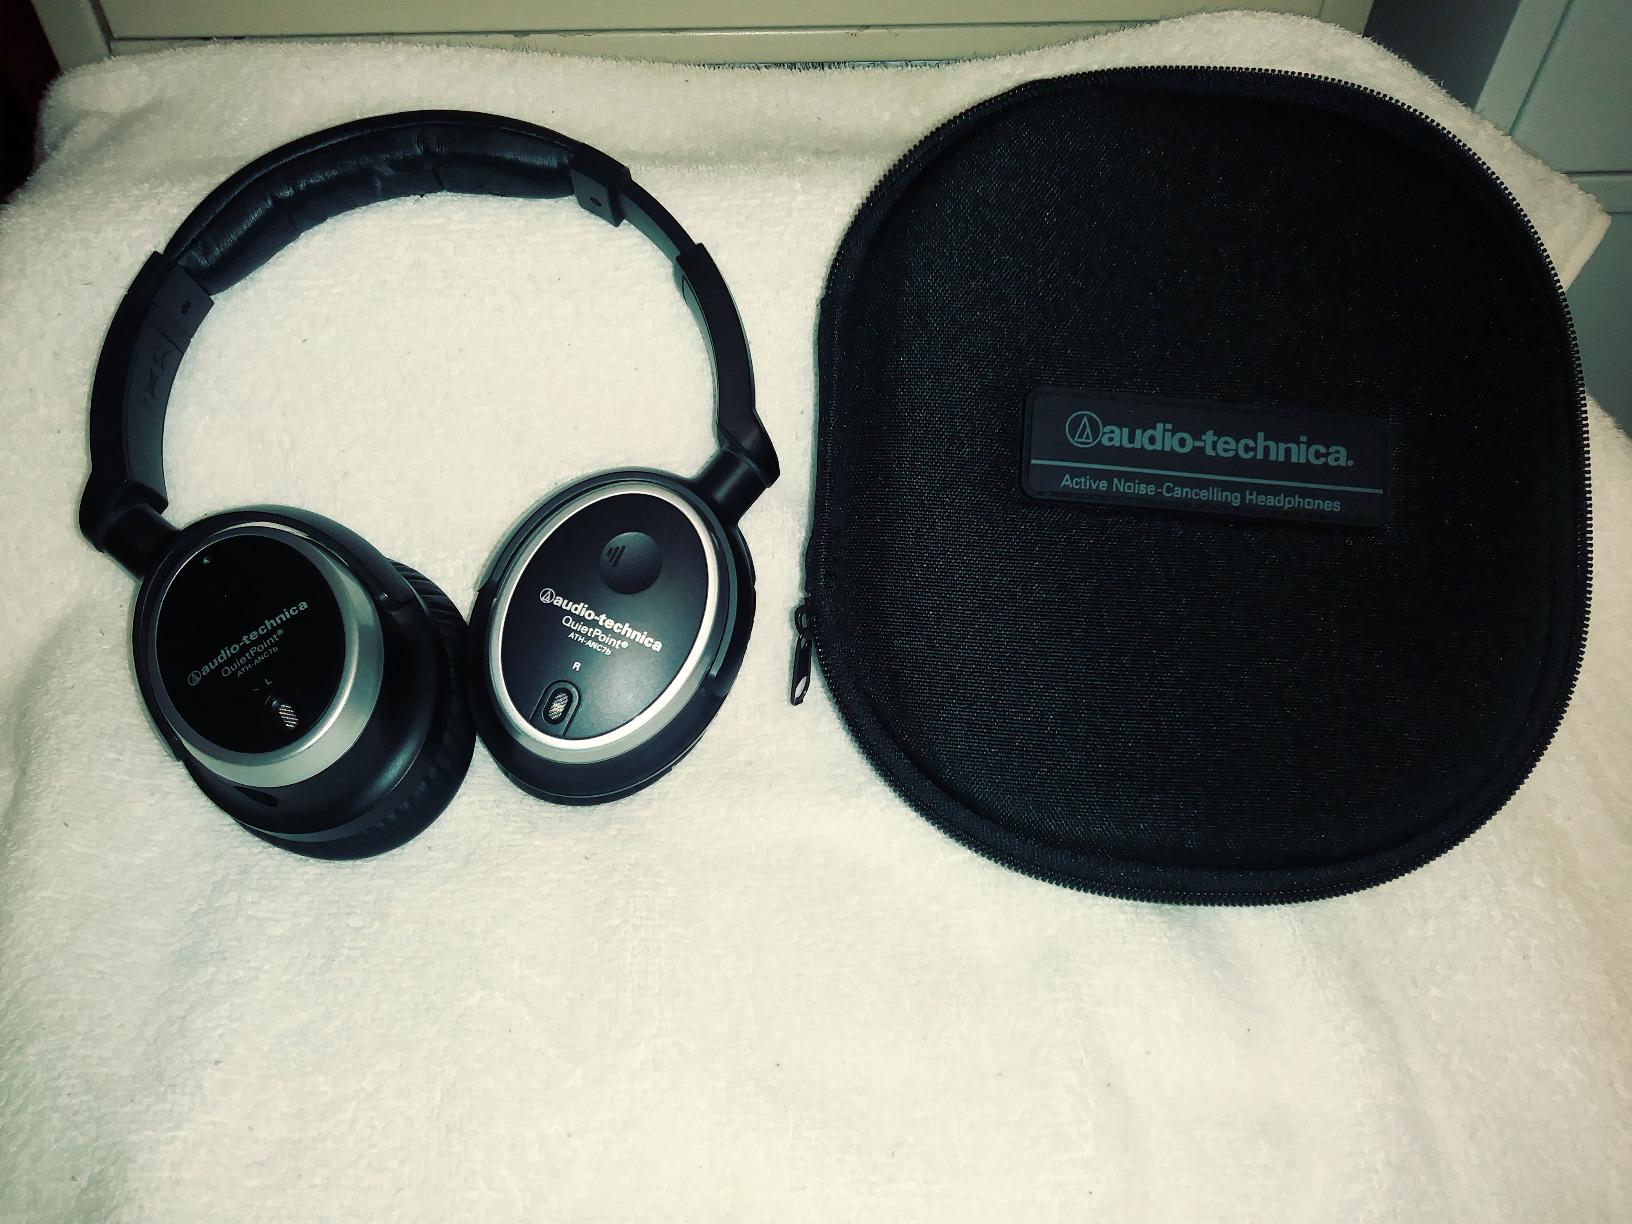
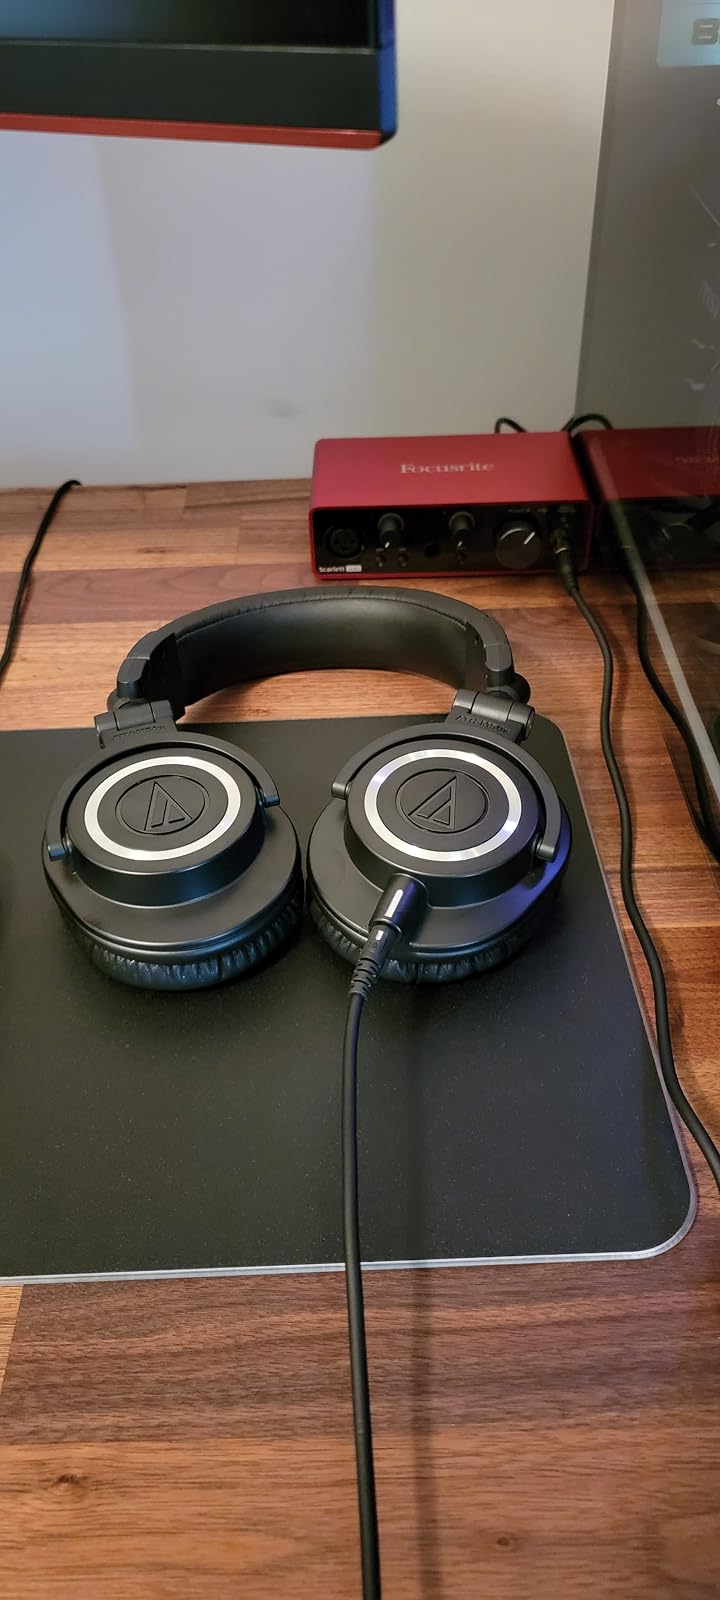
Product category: headphones
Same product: no